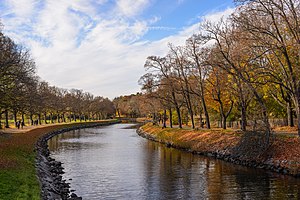
Djurgårdsbrunnskanalen
Djurgårdsbrunnskanalen oktober 2013.
Djurgårdsbrunnskanalen er en kanal i det centrale Stockholm i Sverige, som adskiller øen Djurgården fra fastlandet i nord.